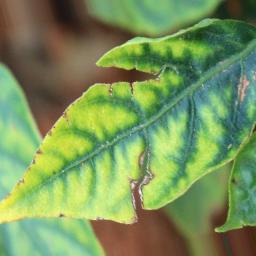
Label: nutritional